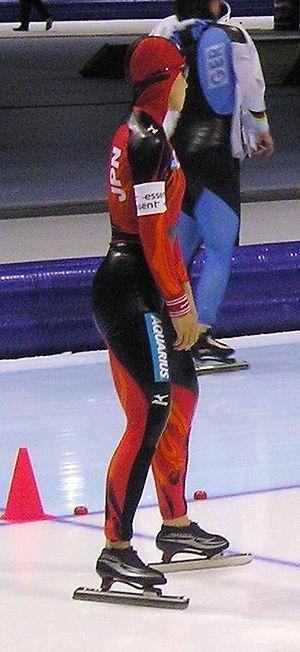
Tomomi Okazaki, née le 7 septembre 1971 à Kiyosato, est une patineuse de vitesse japonaise.